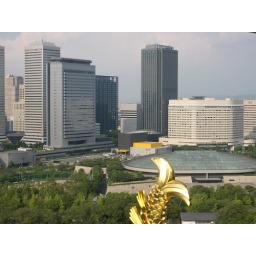
As I took this photo, a woman walking by laughed and commented on the golden &amp;quot;tempura&amp;quot; view.